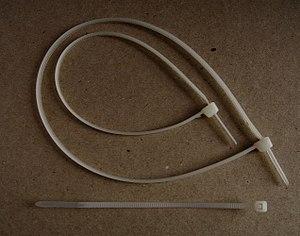
Tyrap Italiano: Fascetta (meccanica)